Kinetic Rockhampton

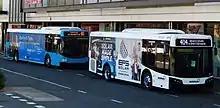
Bustech bodied buses at Stockland Rockhampton in July 2022

Kinetic operates routes in most Rockhampton suburbs including the northern suburb of Parkhurst, the eastern suburbs of Lakes Creek and Koongal, the southern suburbs of The Range and Allenstown and the western suburb of West Rockhampton. The area with the best service coverage is the busy North Rockhampton arterial road Musgrave Street in North Rockhampton.